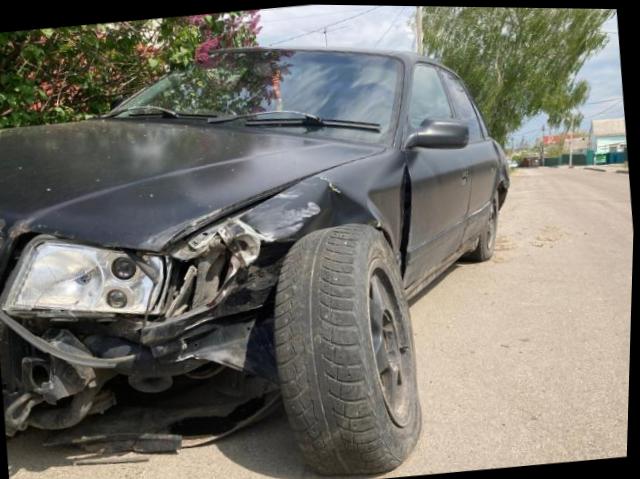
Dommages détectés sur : pare-choc avant, feu avant gauche, capot, aile avant gauche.
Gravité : majeur